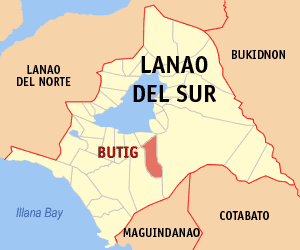
Butig est une localité de la province de Lanao du Sud, aux Philippines. En 2015, elle compte 19 302 habitants.